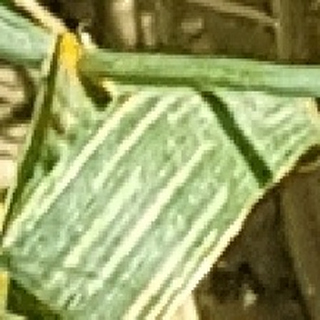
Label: wheat_yellow_rust